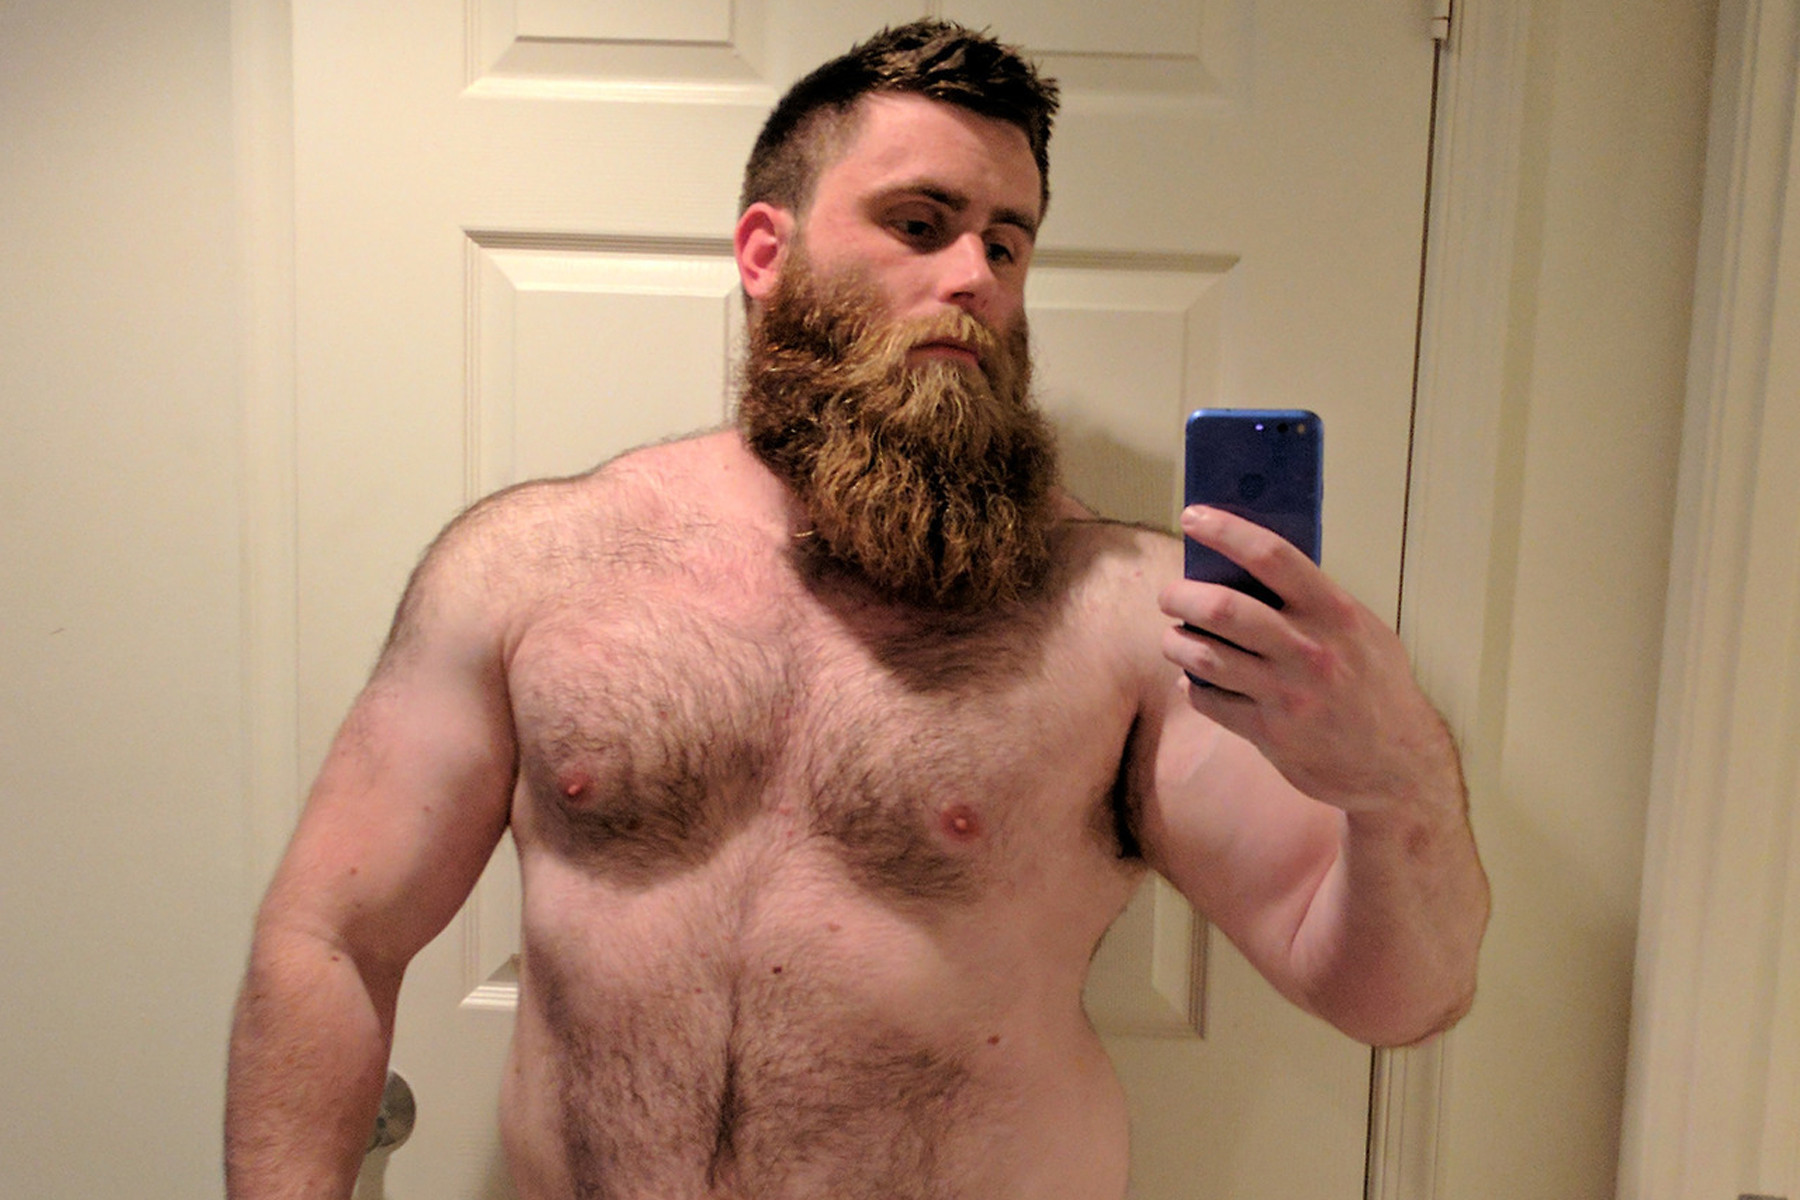
Gender: men